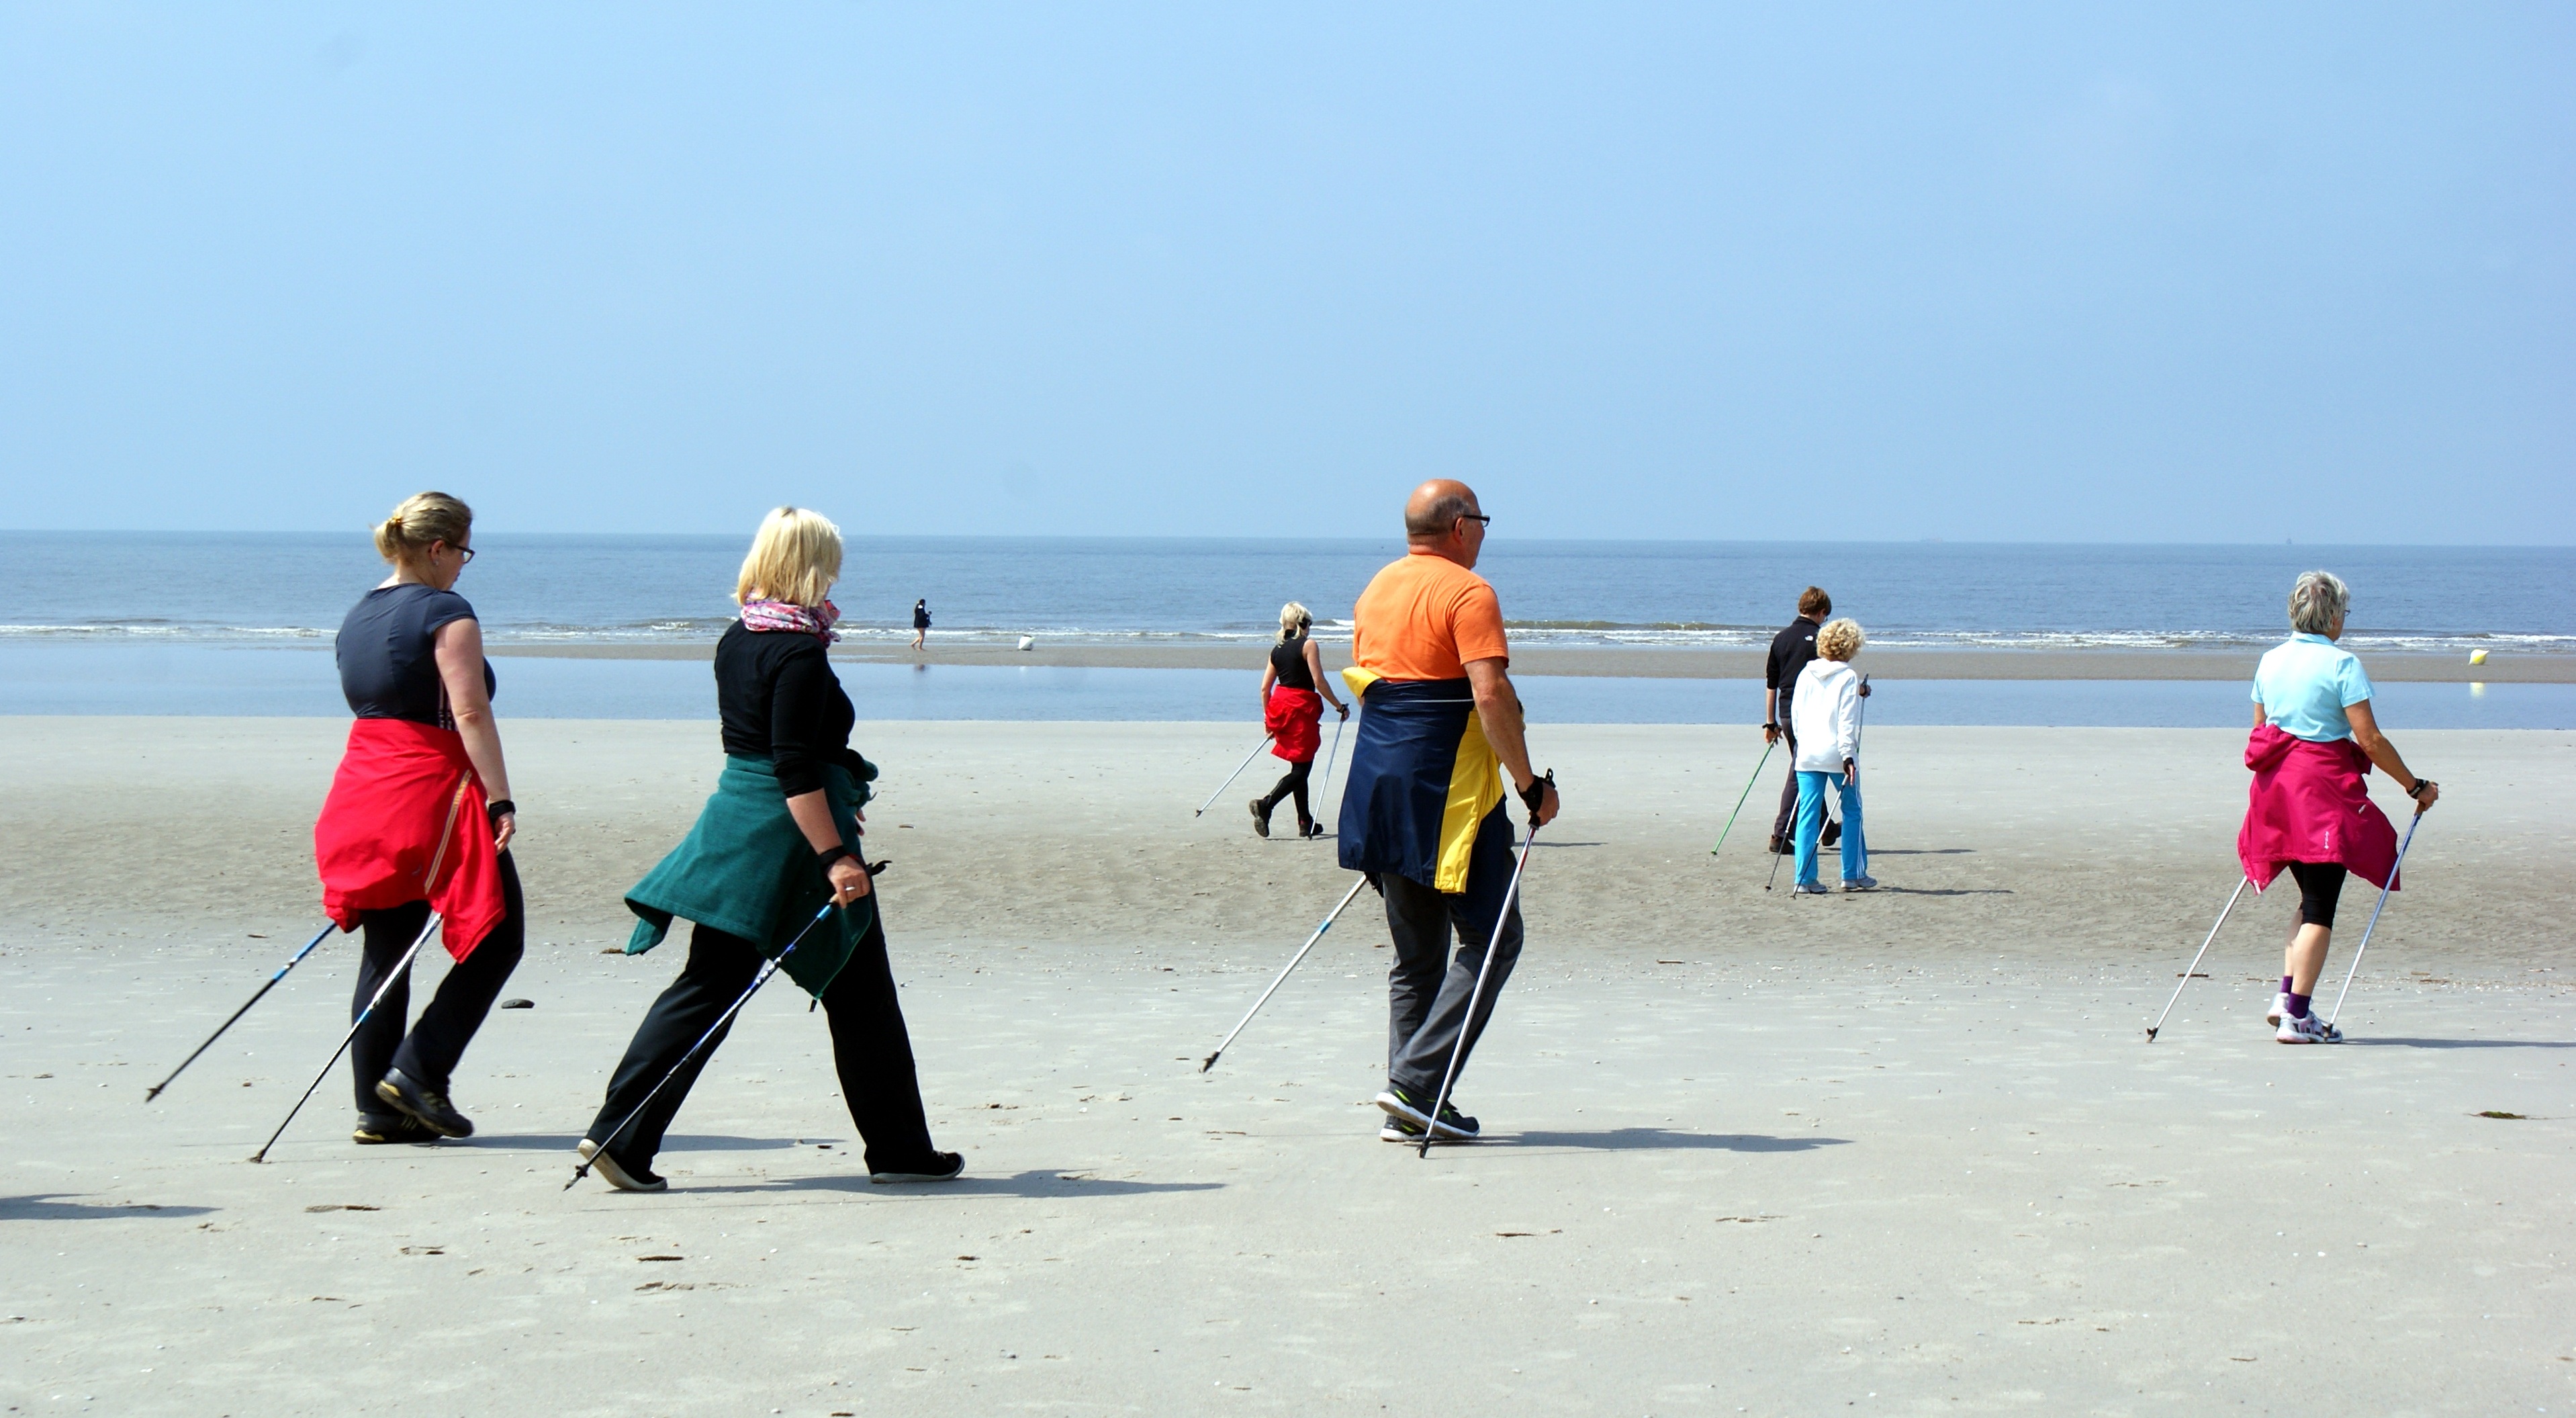
beach, sea, nature, sand, walking, vacation, human, sports, north sea, ebb, nordfriesland, nordic walking, endurance sports